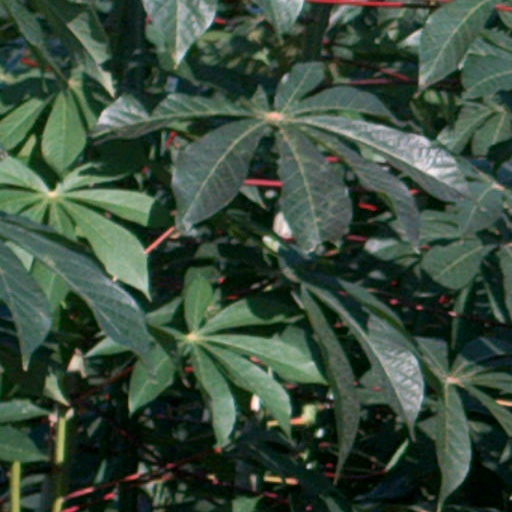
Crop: cassava